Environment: real
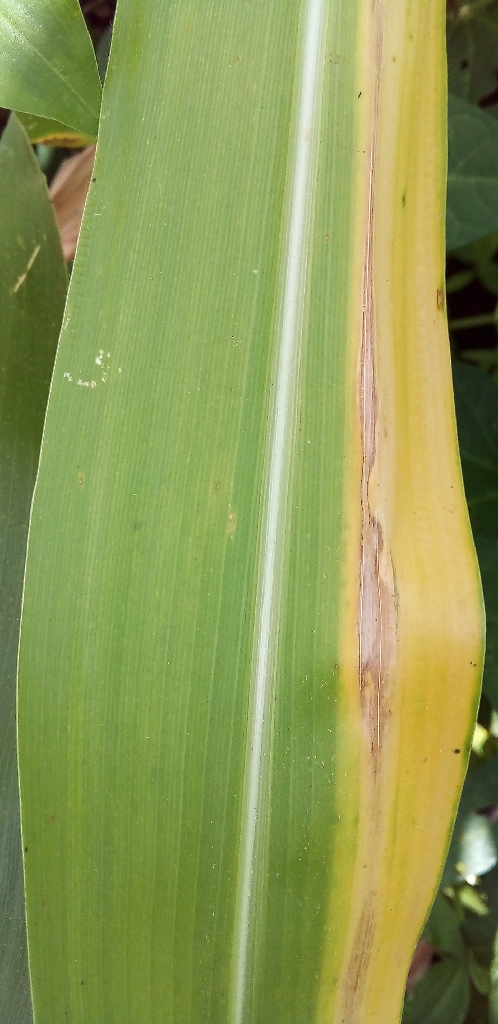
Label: northern_corn_leaf_blight